Star trail

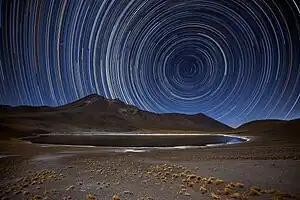
All the stars in the night sky appear to circle the celestial pole (the south pole in this photo). Over a period of several hours, this apparent motion leaves star trails.

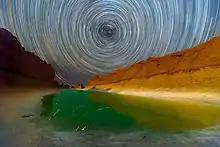
Star trail photography on salt lake in Lut desert in Iran

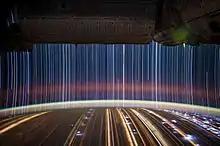
Star trails photographed from the International Space Station in low Earth orbit at an angle that makes the trails almost vertical instead of circular.

A star trail is a type of photograph that uses long exposure times to capture "diurnal circles", the apparent motion of stars in the night sky due to Earth's rotation. A star-trail photograph shows individual stars as streaks across the image, with longer exposures yielding longer arcs. The term is used for similar photos captured elsewhere, such as on board the International Space Station and on Mars.